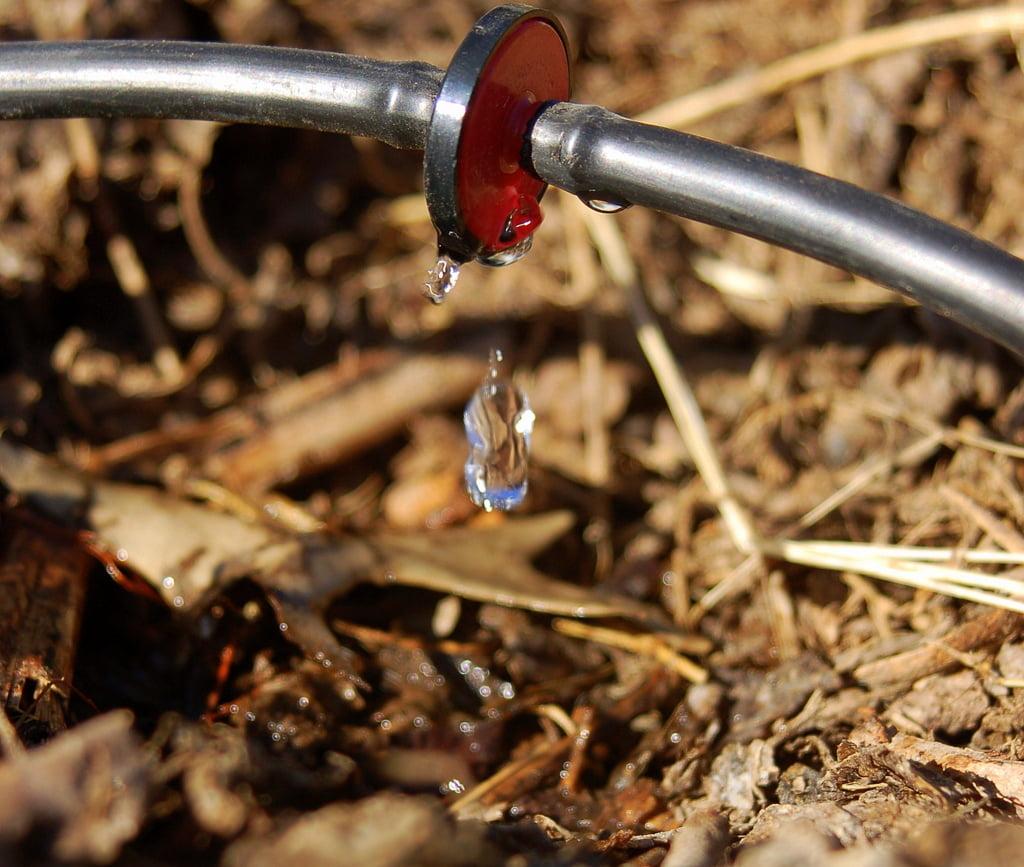
Huu ni mfumo wa umwagiliaji  matone, ambapo tone la maji linatoka kwenye bomba dogo la plastiki na kudondoka ardhini. Njia hii ya umwagiliaji hutumika kupeleka maji moja kwa moja kwenye mizizi ya mimea kwa ufanisi mkubwa, huku ikipunguza upotevu wa maji. Mandhari inaonekana kuwa ya shambani, na ardhi ina mabaki ya mimea au majani makavu.